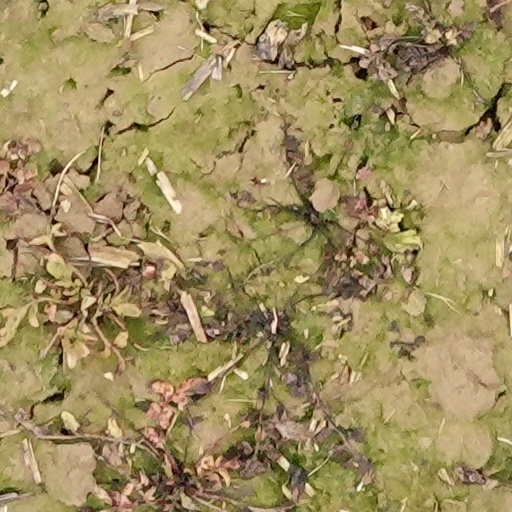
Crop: wheat